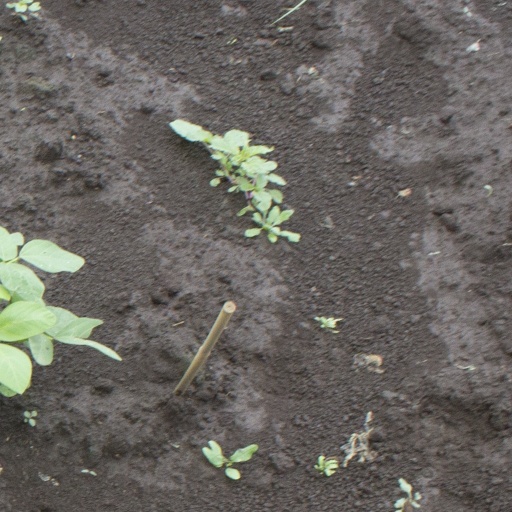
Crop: soybean